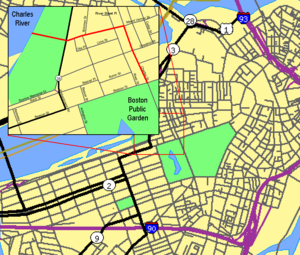
Make Way for Ducklings est un livre pour enfant écrit et illustré par Robert McCloskey. Publié pour la première fois en 1941, le livre raconte l'histoire d'un couple de canards colvert qui décide de s'installer et d'élever leur famille sur une île du lac du Boston Public Garden, un parc du centre de Boston, dans le Massachusetts.